Walter Pollard

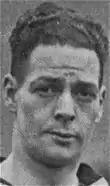
Pollard with West Ham United

Walter Pollard (26 September 1906 – 26 July 1945) was an English professional footballer who played as an inside forward. Pollard died from a heart attack, aged 38, in 1945.